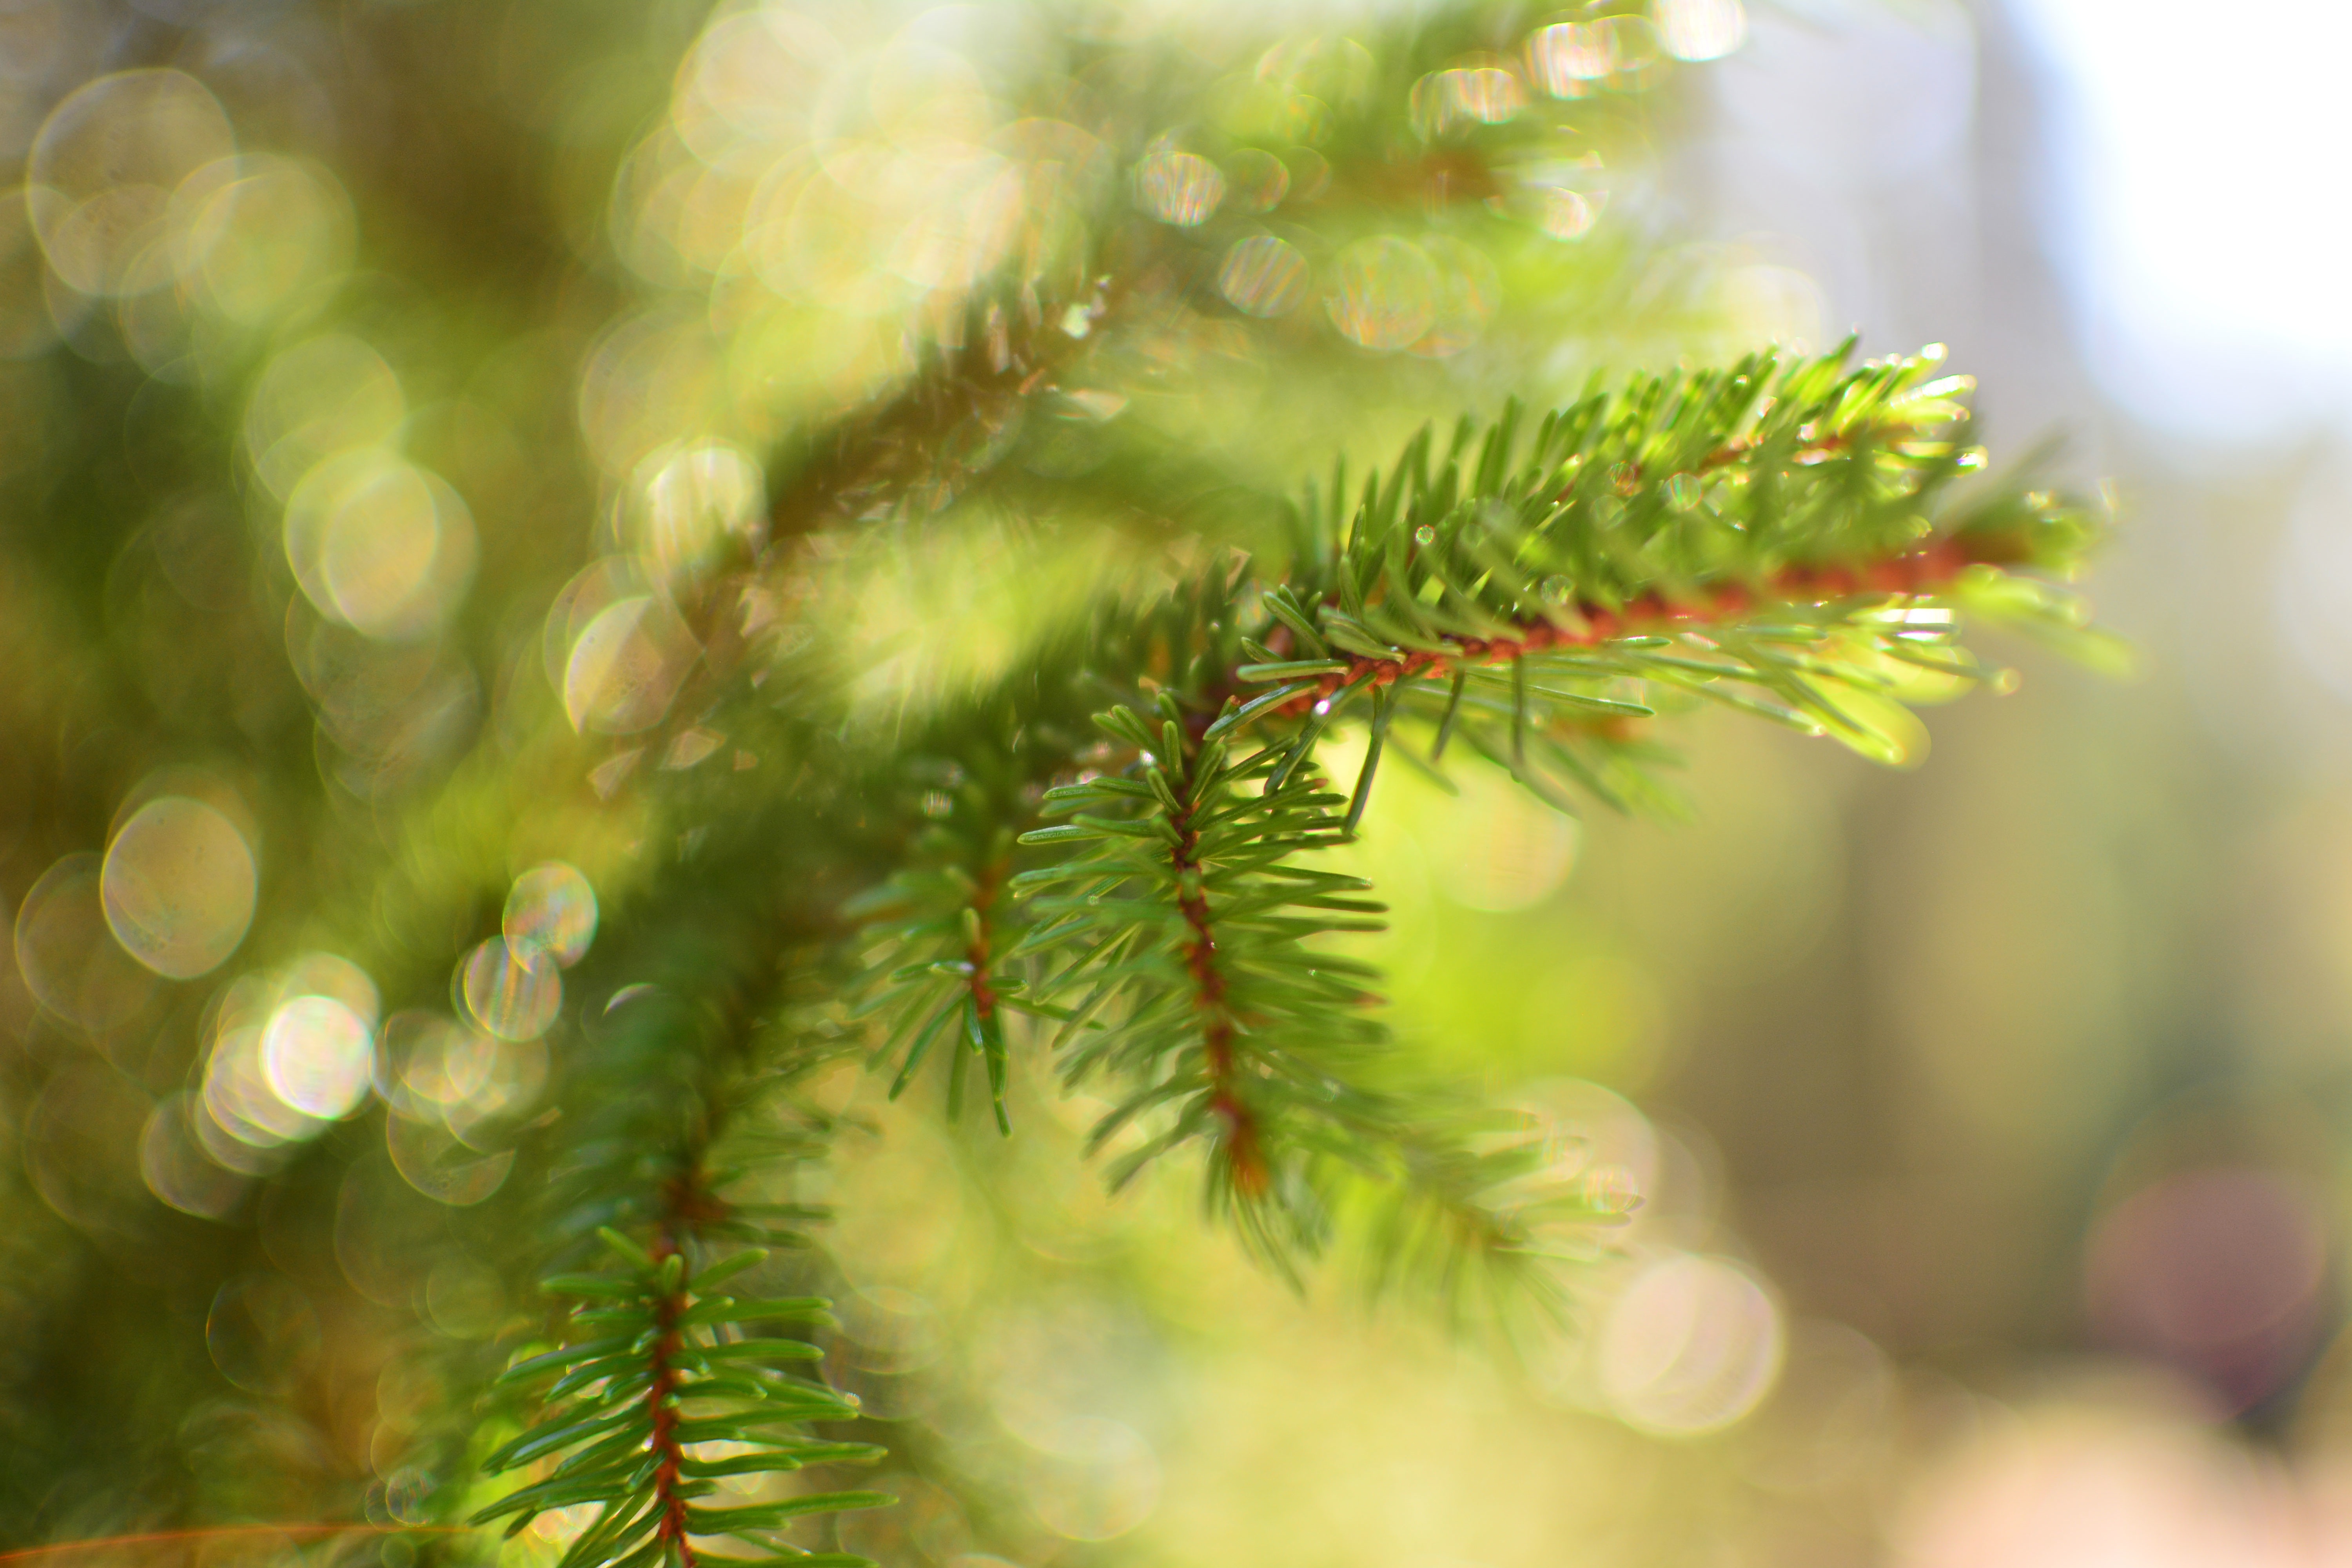
tree, nature, branch, plant, sunlight, leaf, flower, green, botany, fir, flora, conifer, close up, spruce, larch, macro photography, plant stem, woody plant, land plant